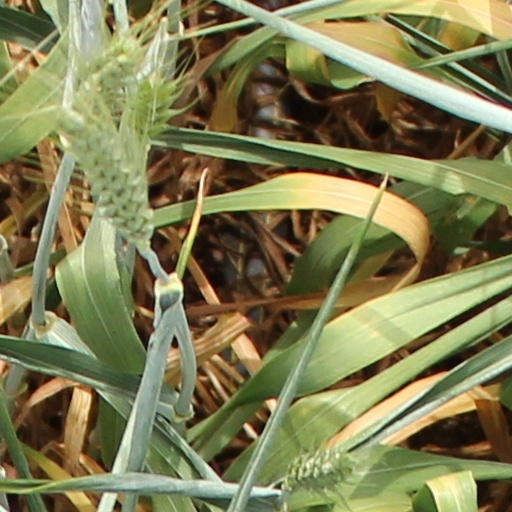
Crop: wheat